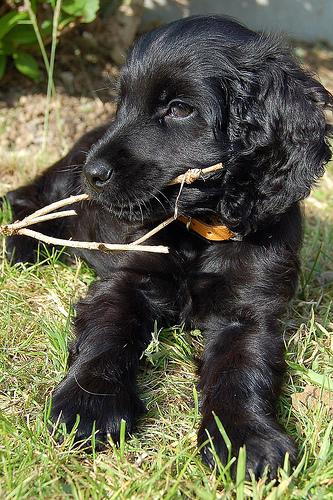
Breed: english cocker spaniel